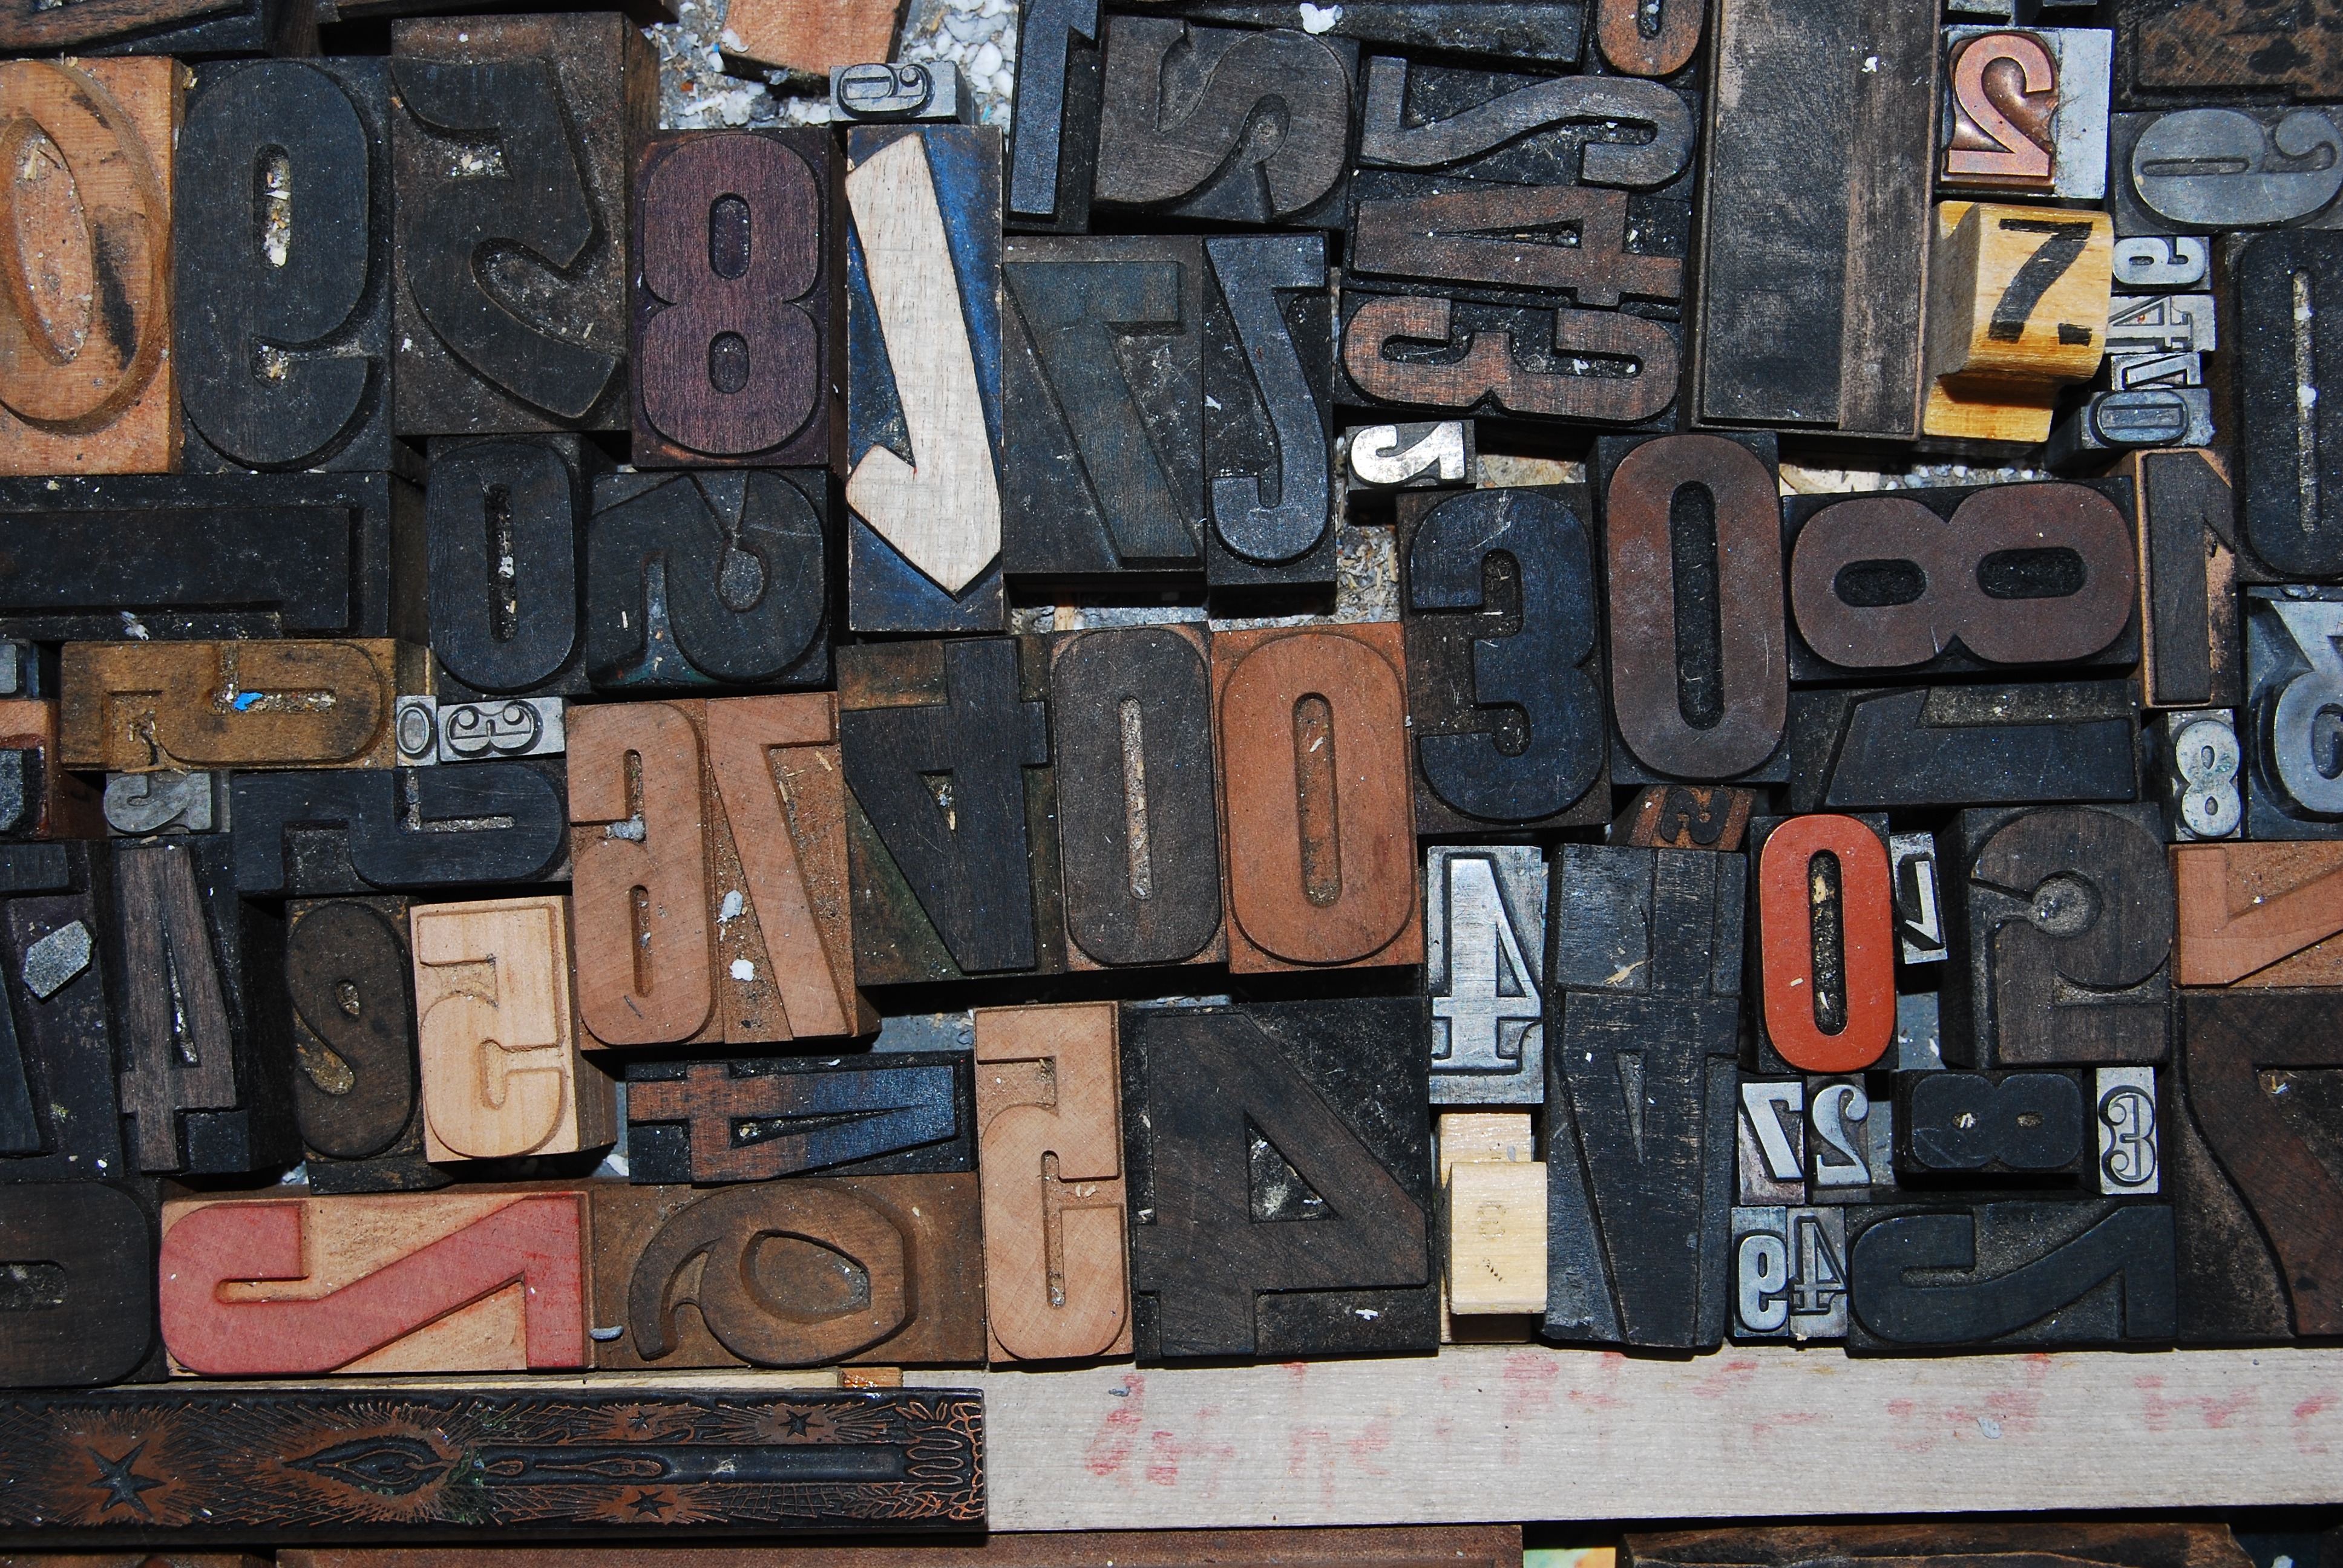
book, read, wood, old, wall, typography, material, painting, education, font, art, school, letters, learn, leave, scrap, characters, know, gutenberg